List of marine fishes of South Africa

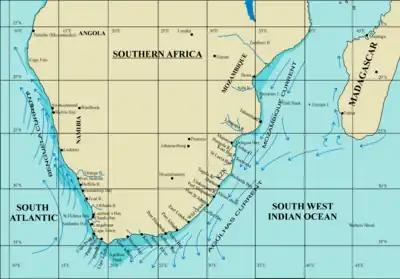
Map of the Southern African coastline showing some of the landmarks referred to in species range statements

This is a list of fishes recorded from the oceans bordering South Africa. This part of the list includes any fishes that are not bony fishes., which are the jawless and jawed cartilagenous fishes.